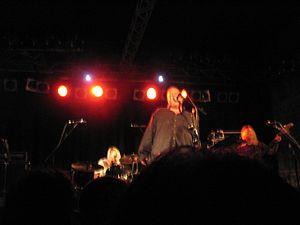
Pere Ubu en concert au Circolo degli Artisti à Rome.
Pere Ubu est un groupe d'art rock avant-gardiste américain, originaire de Cleveland, dans l'Ohio. Formé en 1975 et toujours en activité, il est considéré comme une figure majeure du courant post-punk. Certains musiciens sont restés de longues périodes dans le groupe mais son seul membre permanent est le chanteur David Thomas. Le groupe est nommé d'après Père Ubu, personnage clef de l'univers littéraire de l'écrivain français Alfred Jarry.